Upper Arlington, Ohio

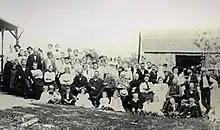
Richards & McCoy reunion

The post–World War II housing boom led to the development of many new housing tracts north of Lane Avenue. The newer developments took on a much different character from the older core of the city, being mostly organized along normal street grids and with classic ranch-style houses like those found in the area called River Ridge. By the 1960s, as the city grew north, the houses were larger and the neighborhoods more consistent with the intent, if not style, of the original section south of Lane Avenue. The southern half of the city, designated as the "Upper Arlington Historic District" (or colloquially "Old Arlington" or "South of Lane"), was listed on the National Register of Historic Places in 1985.